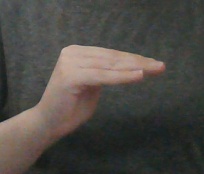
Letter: haa